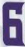
Number: 6